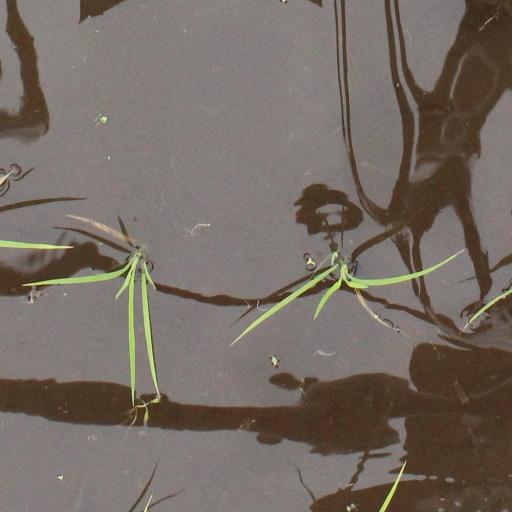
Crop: rice